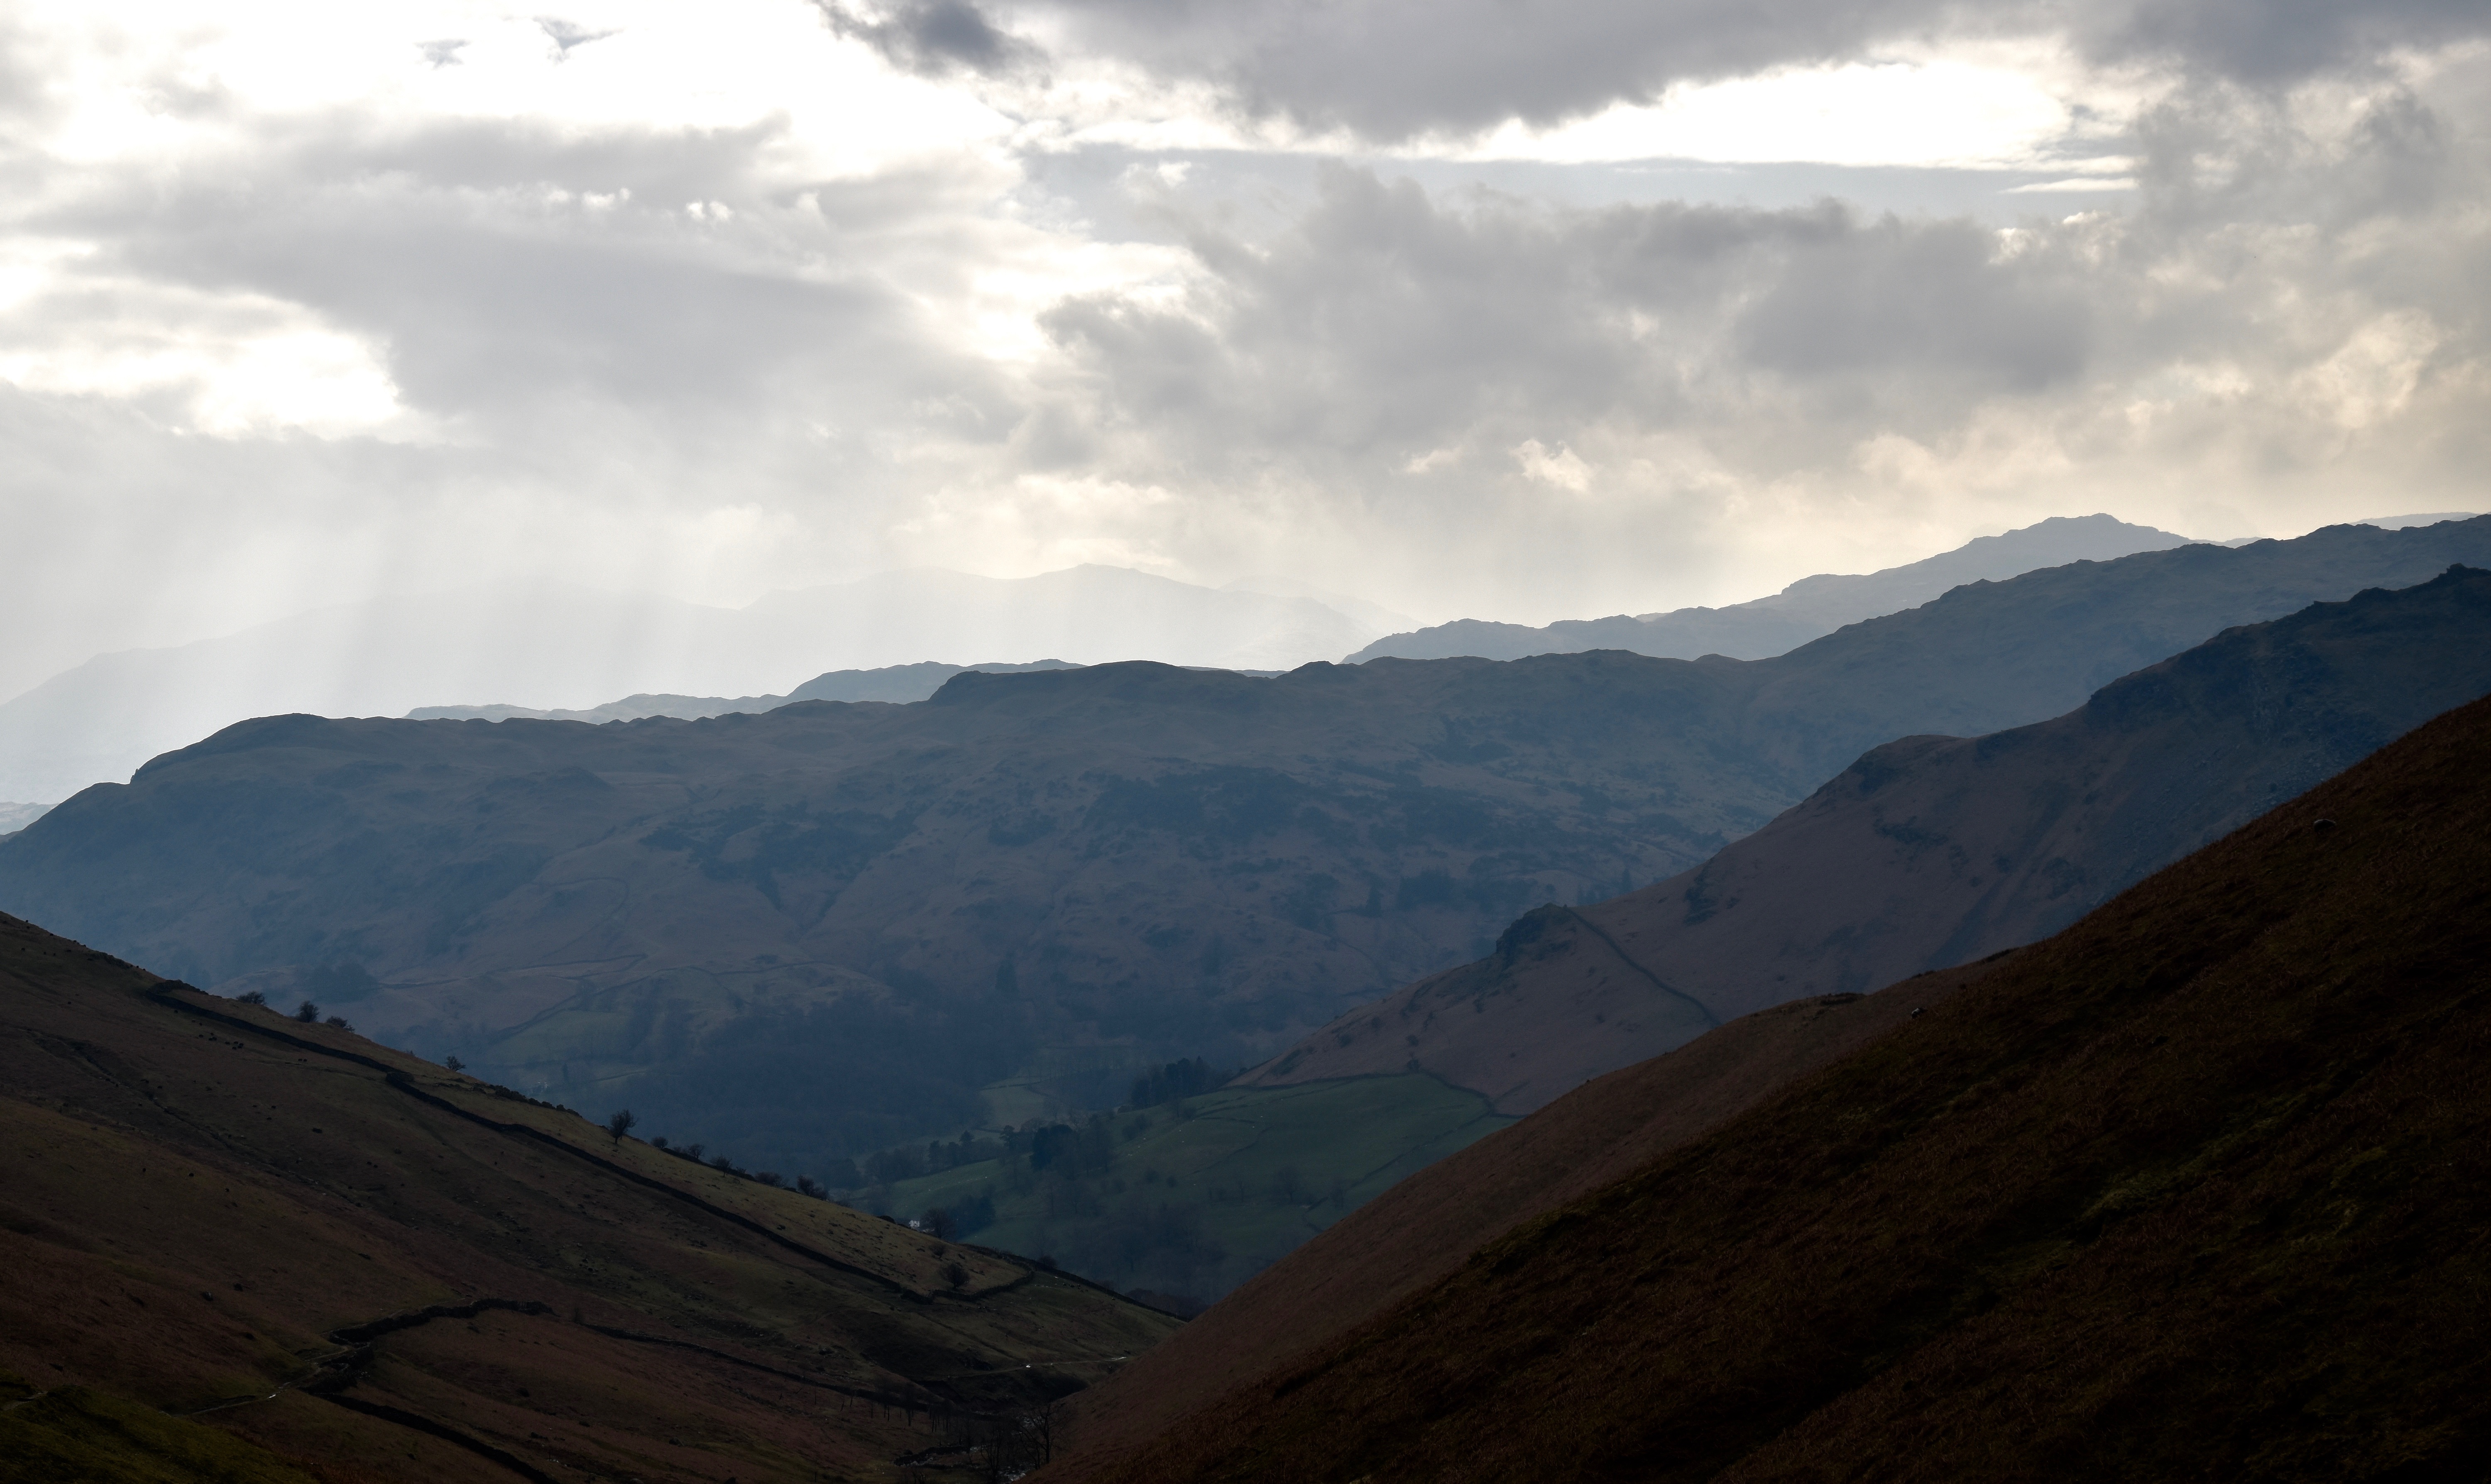
landscape, nature, wilderness, mountain, snow, cloud, sky, sunlight, hill, valley, mountain range, weather, highland, ridge, summit, alps, plateau, fell, landform, mountain pass, geographical feature, atmospheric phenomenon, mountainous landforms